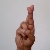
The image shows a hand gesture representing the letter 'R' in Indian Sign Language.